Klenovica

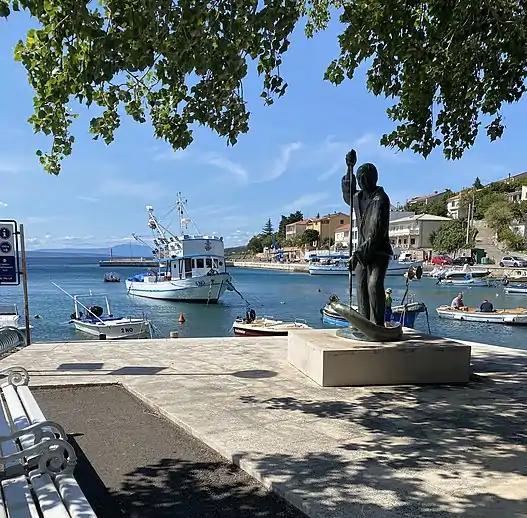
Statue of fisherman in Klenovica

Klenovica has about 400 residents, including many famous fishermen. Some old wooden fishing boats can still be found in the small harbor, some of them are still being used. The number of people in Klenovica becomes much higher during the season when tourists arrive from all over the world.